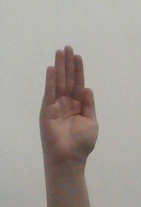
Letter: seen